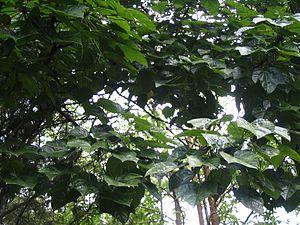
Firmiana malayana - planté au Forest Research Institute Malaysia , Kepong, Selangor.
Firmiana malayana est une espèce d'arbre de la famille des Malvaceae originaire de Malaisie et d'Indonésie.